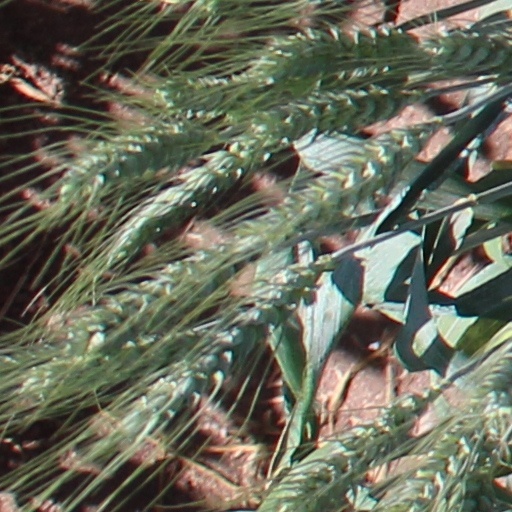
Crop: wheat